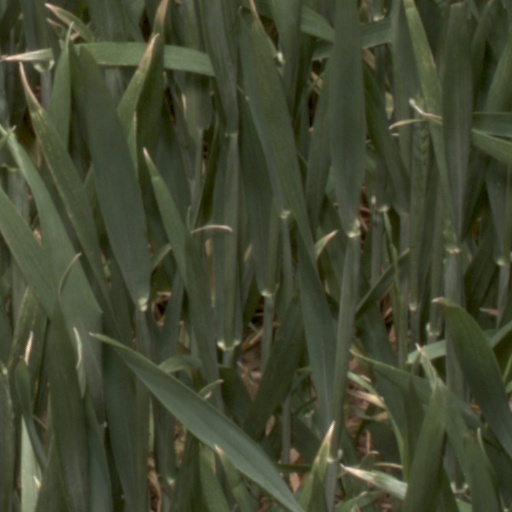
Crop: wheat